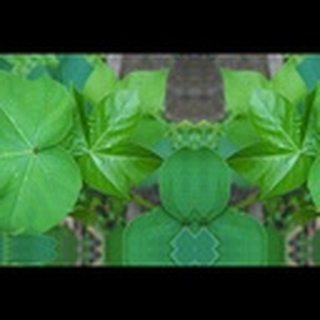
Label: healthy_cotton